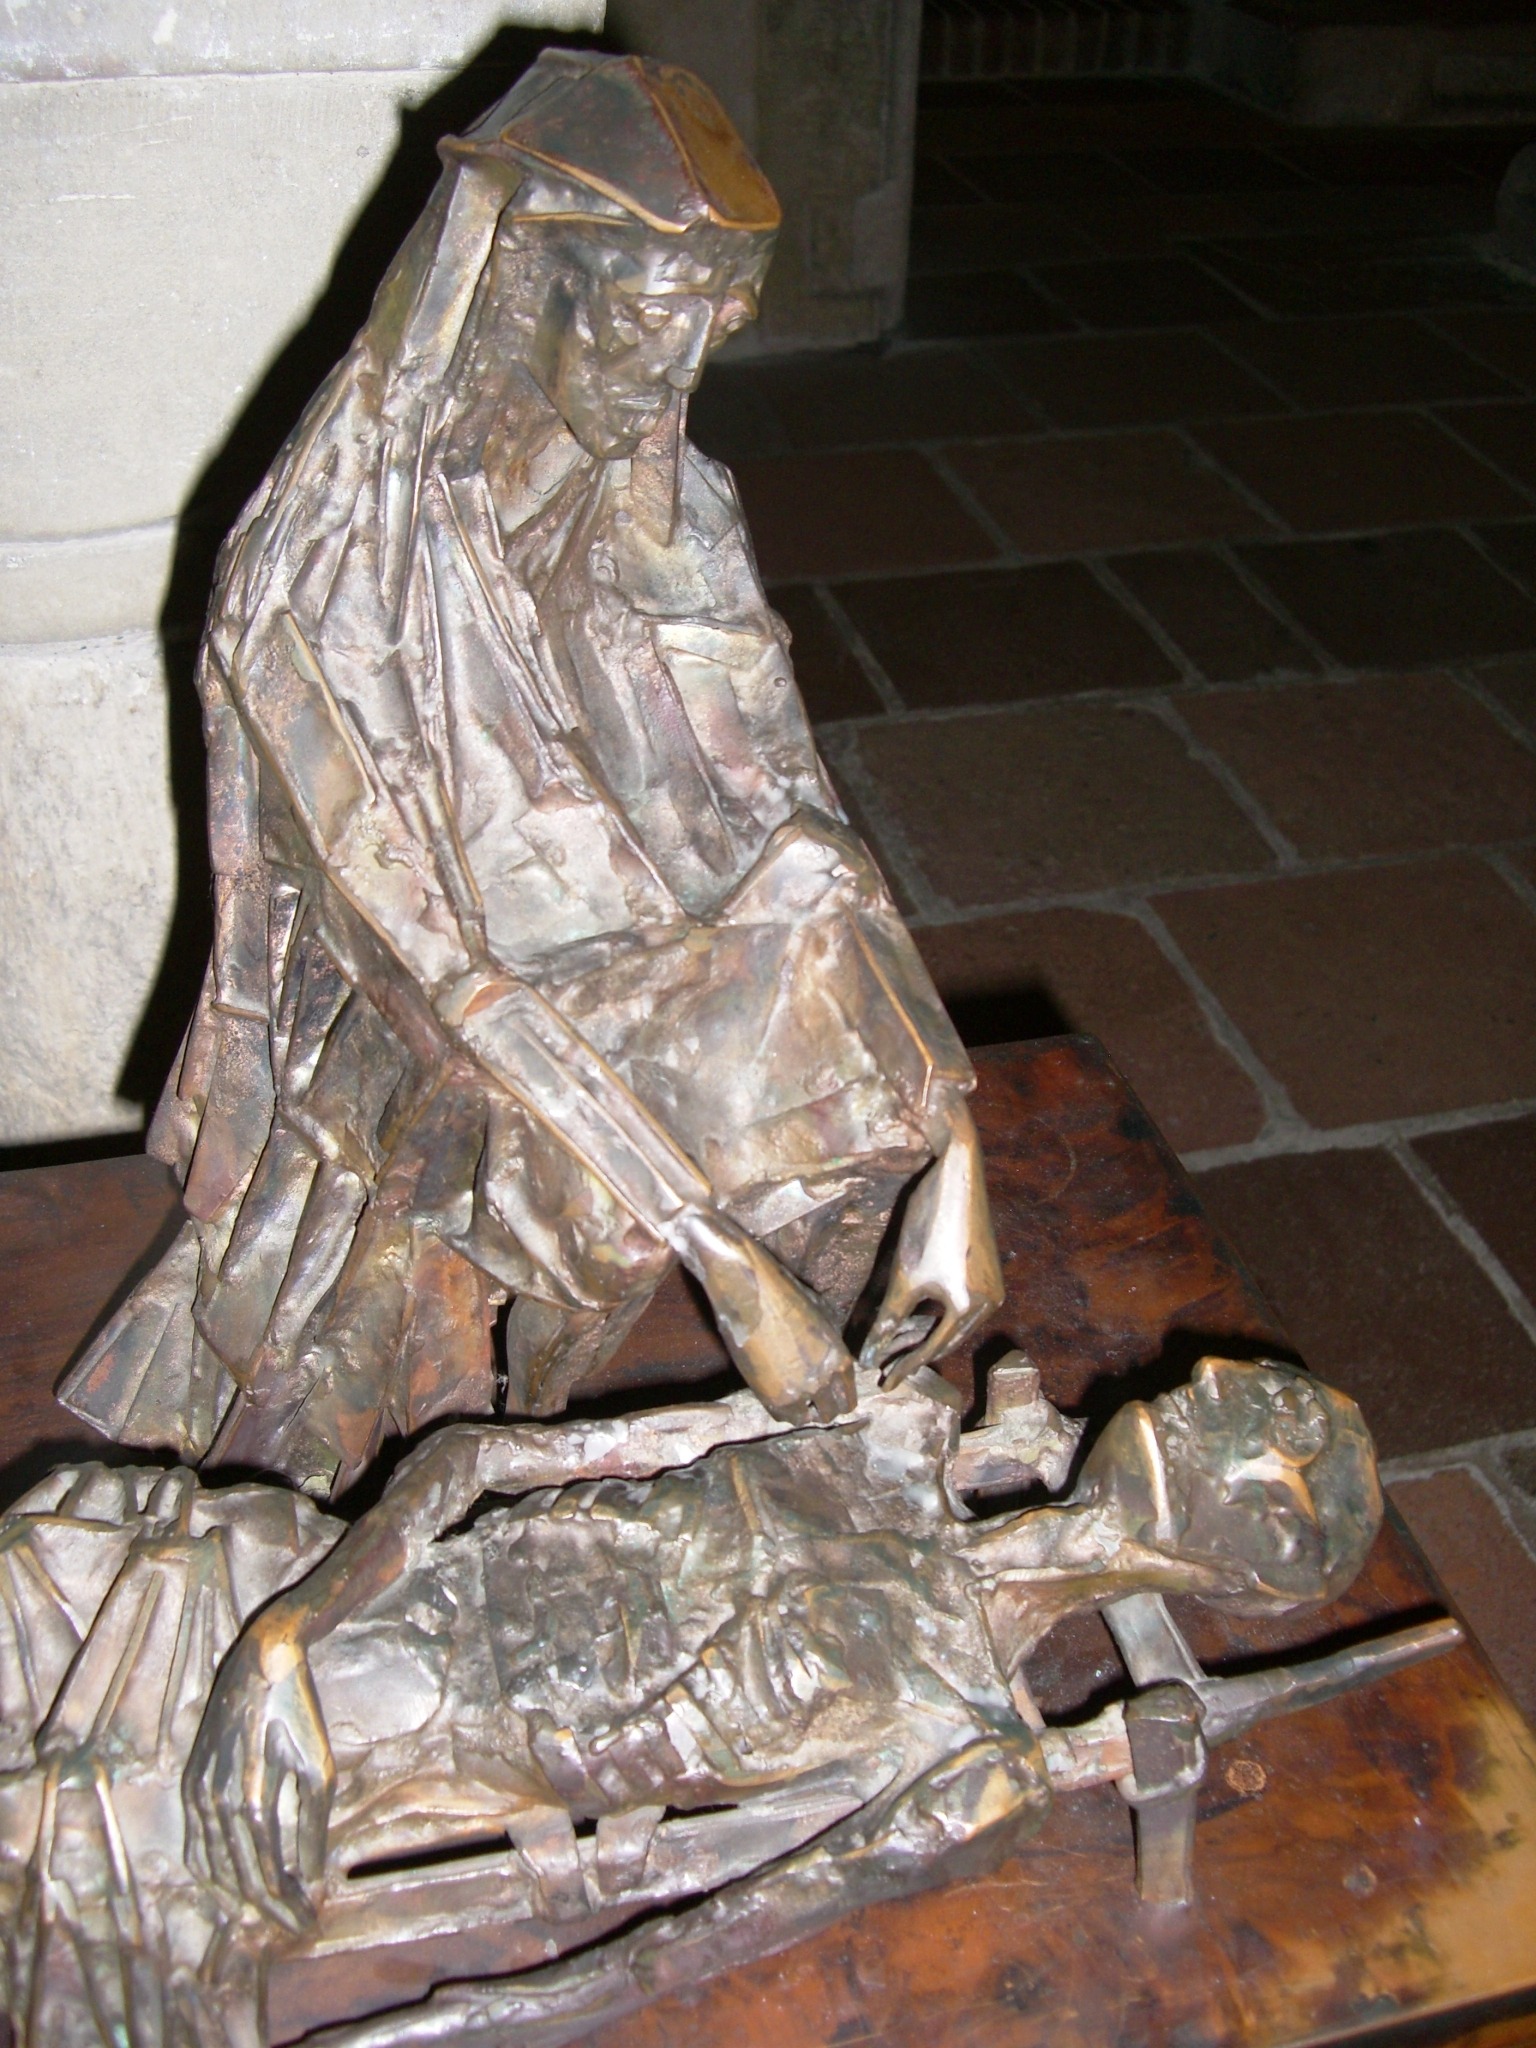
wood, monument, statue, sculpture, art, bronze, carving, pieta, crypt, ancient history, augsburg cathedral